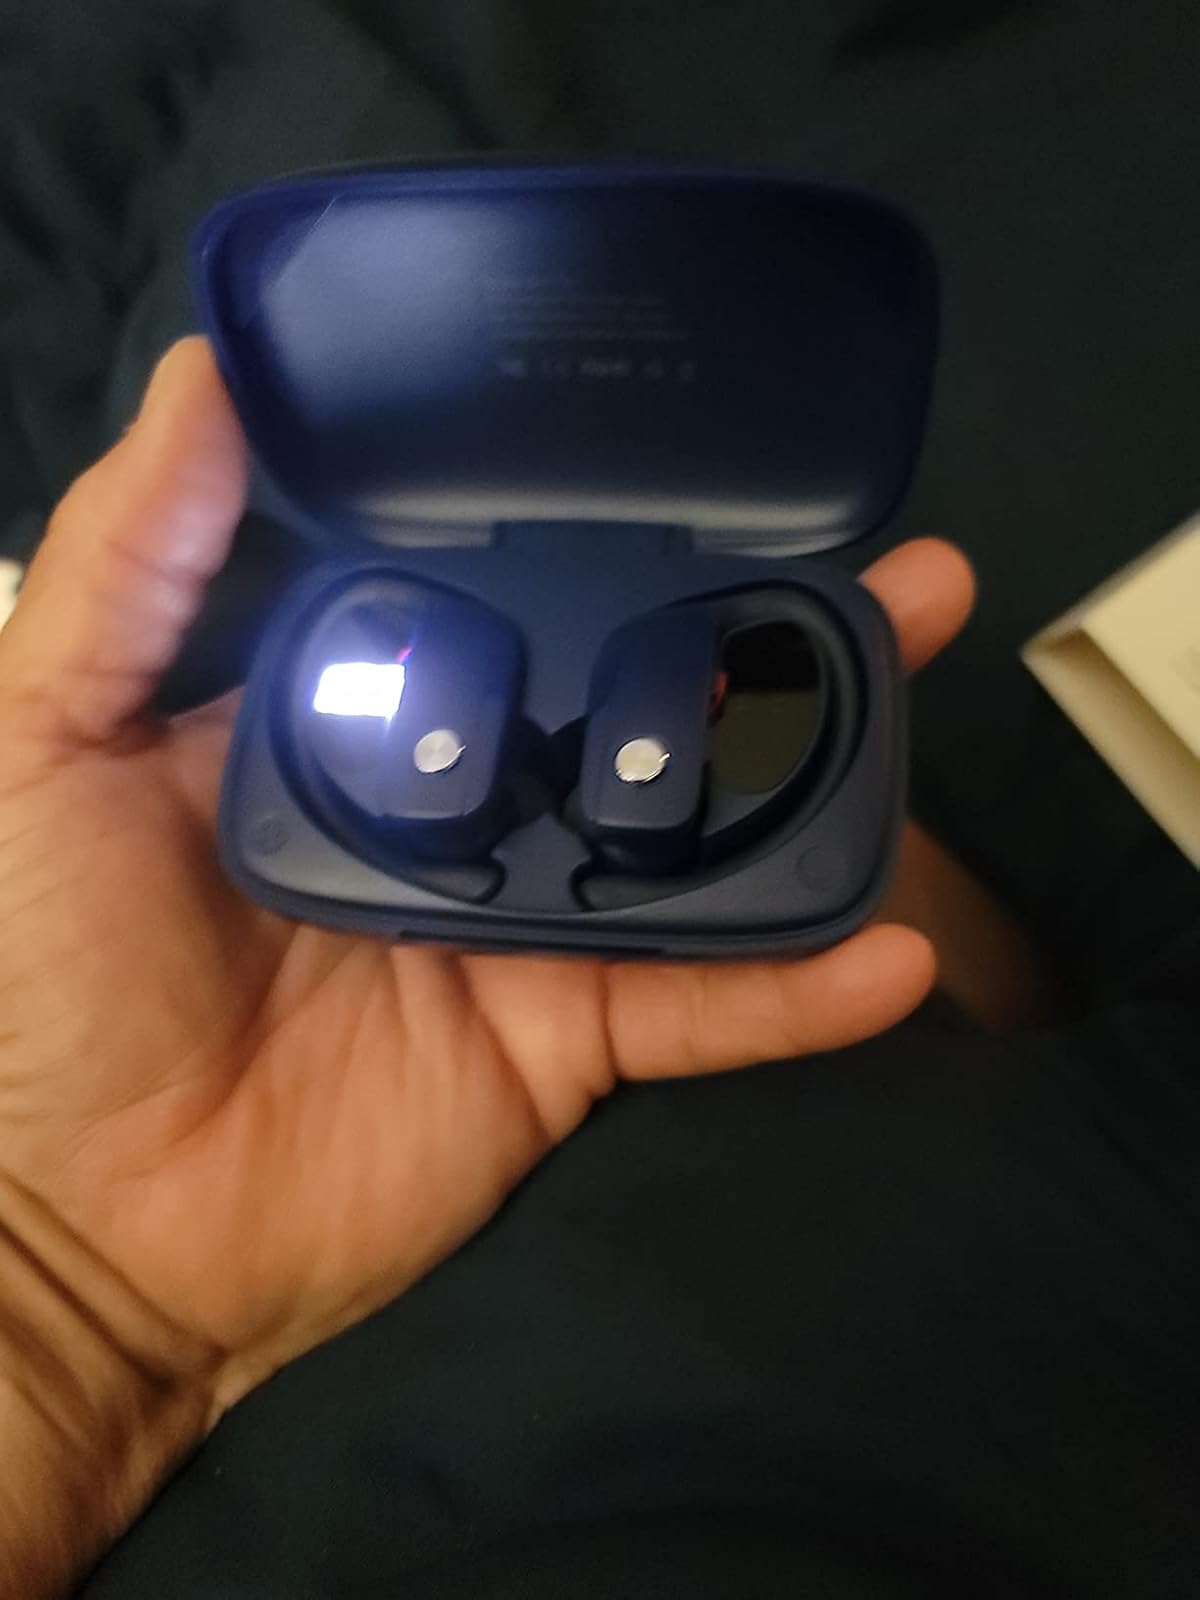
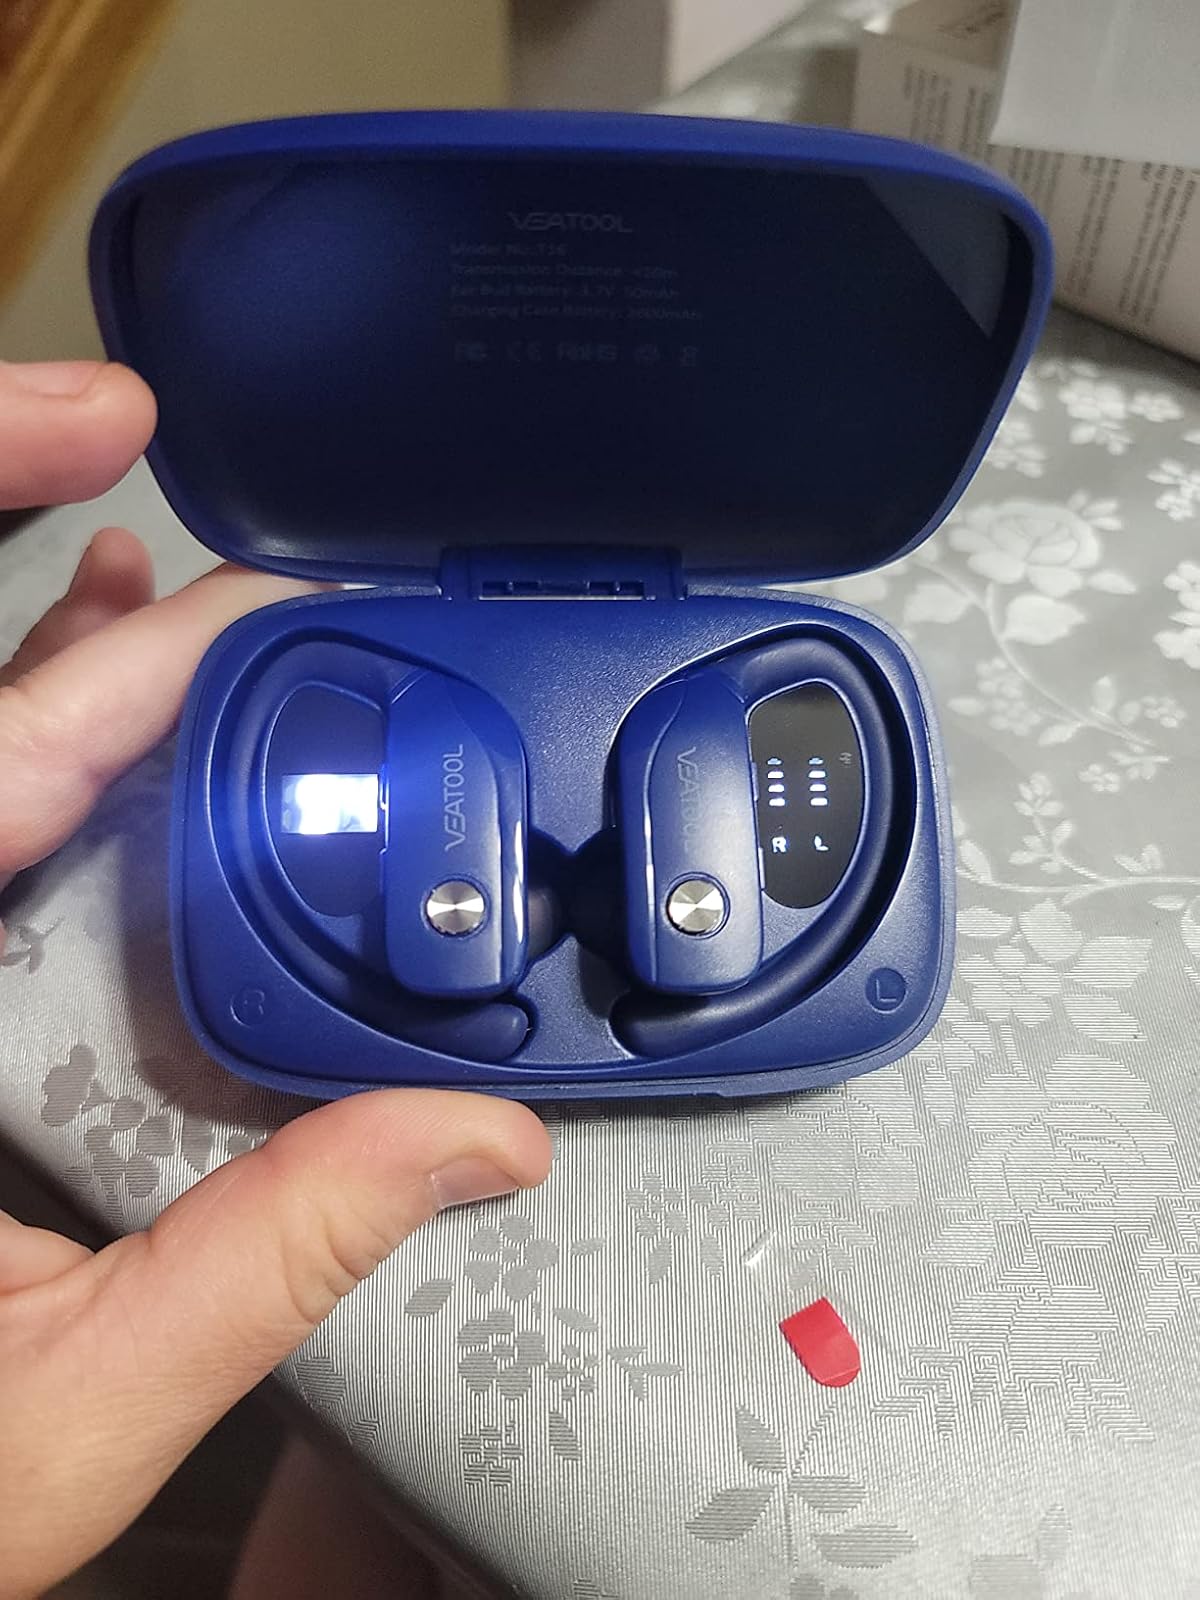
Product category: earbuds
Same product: yes